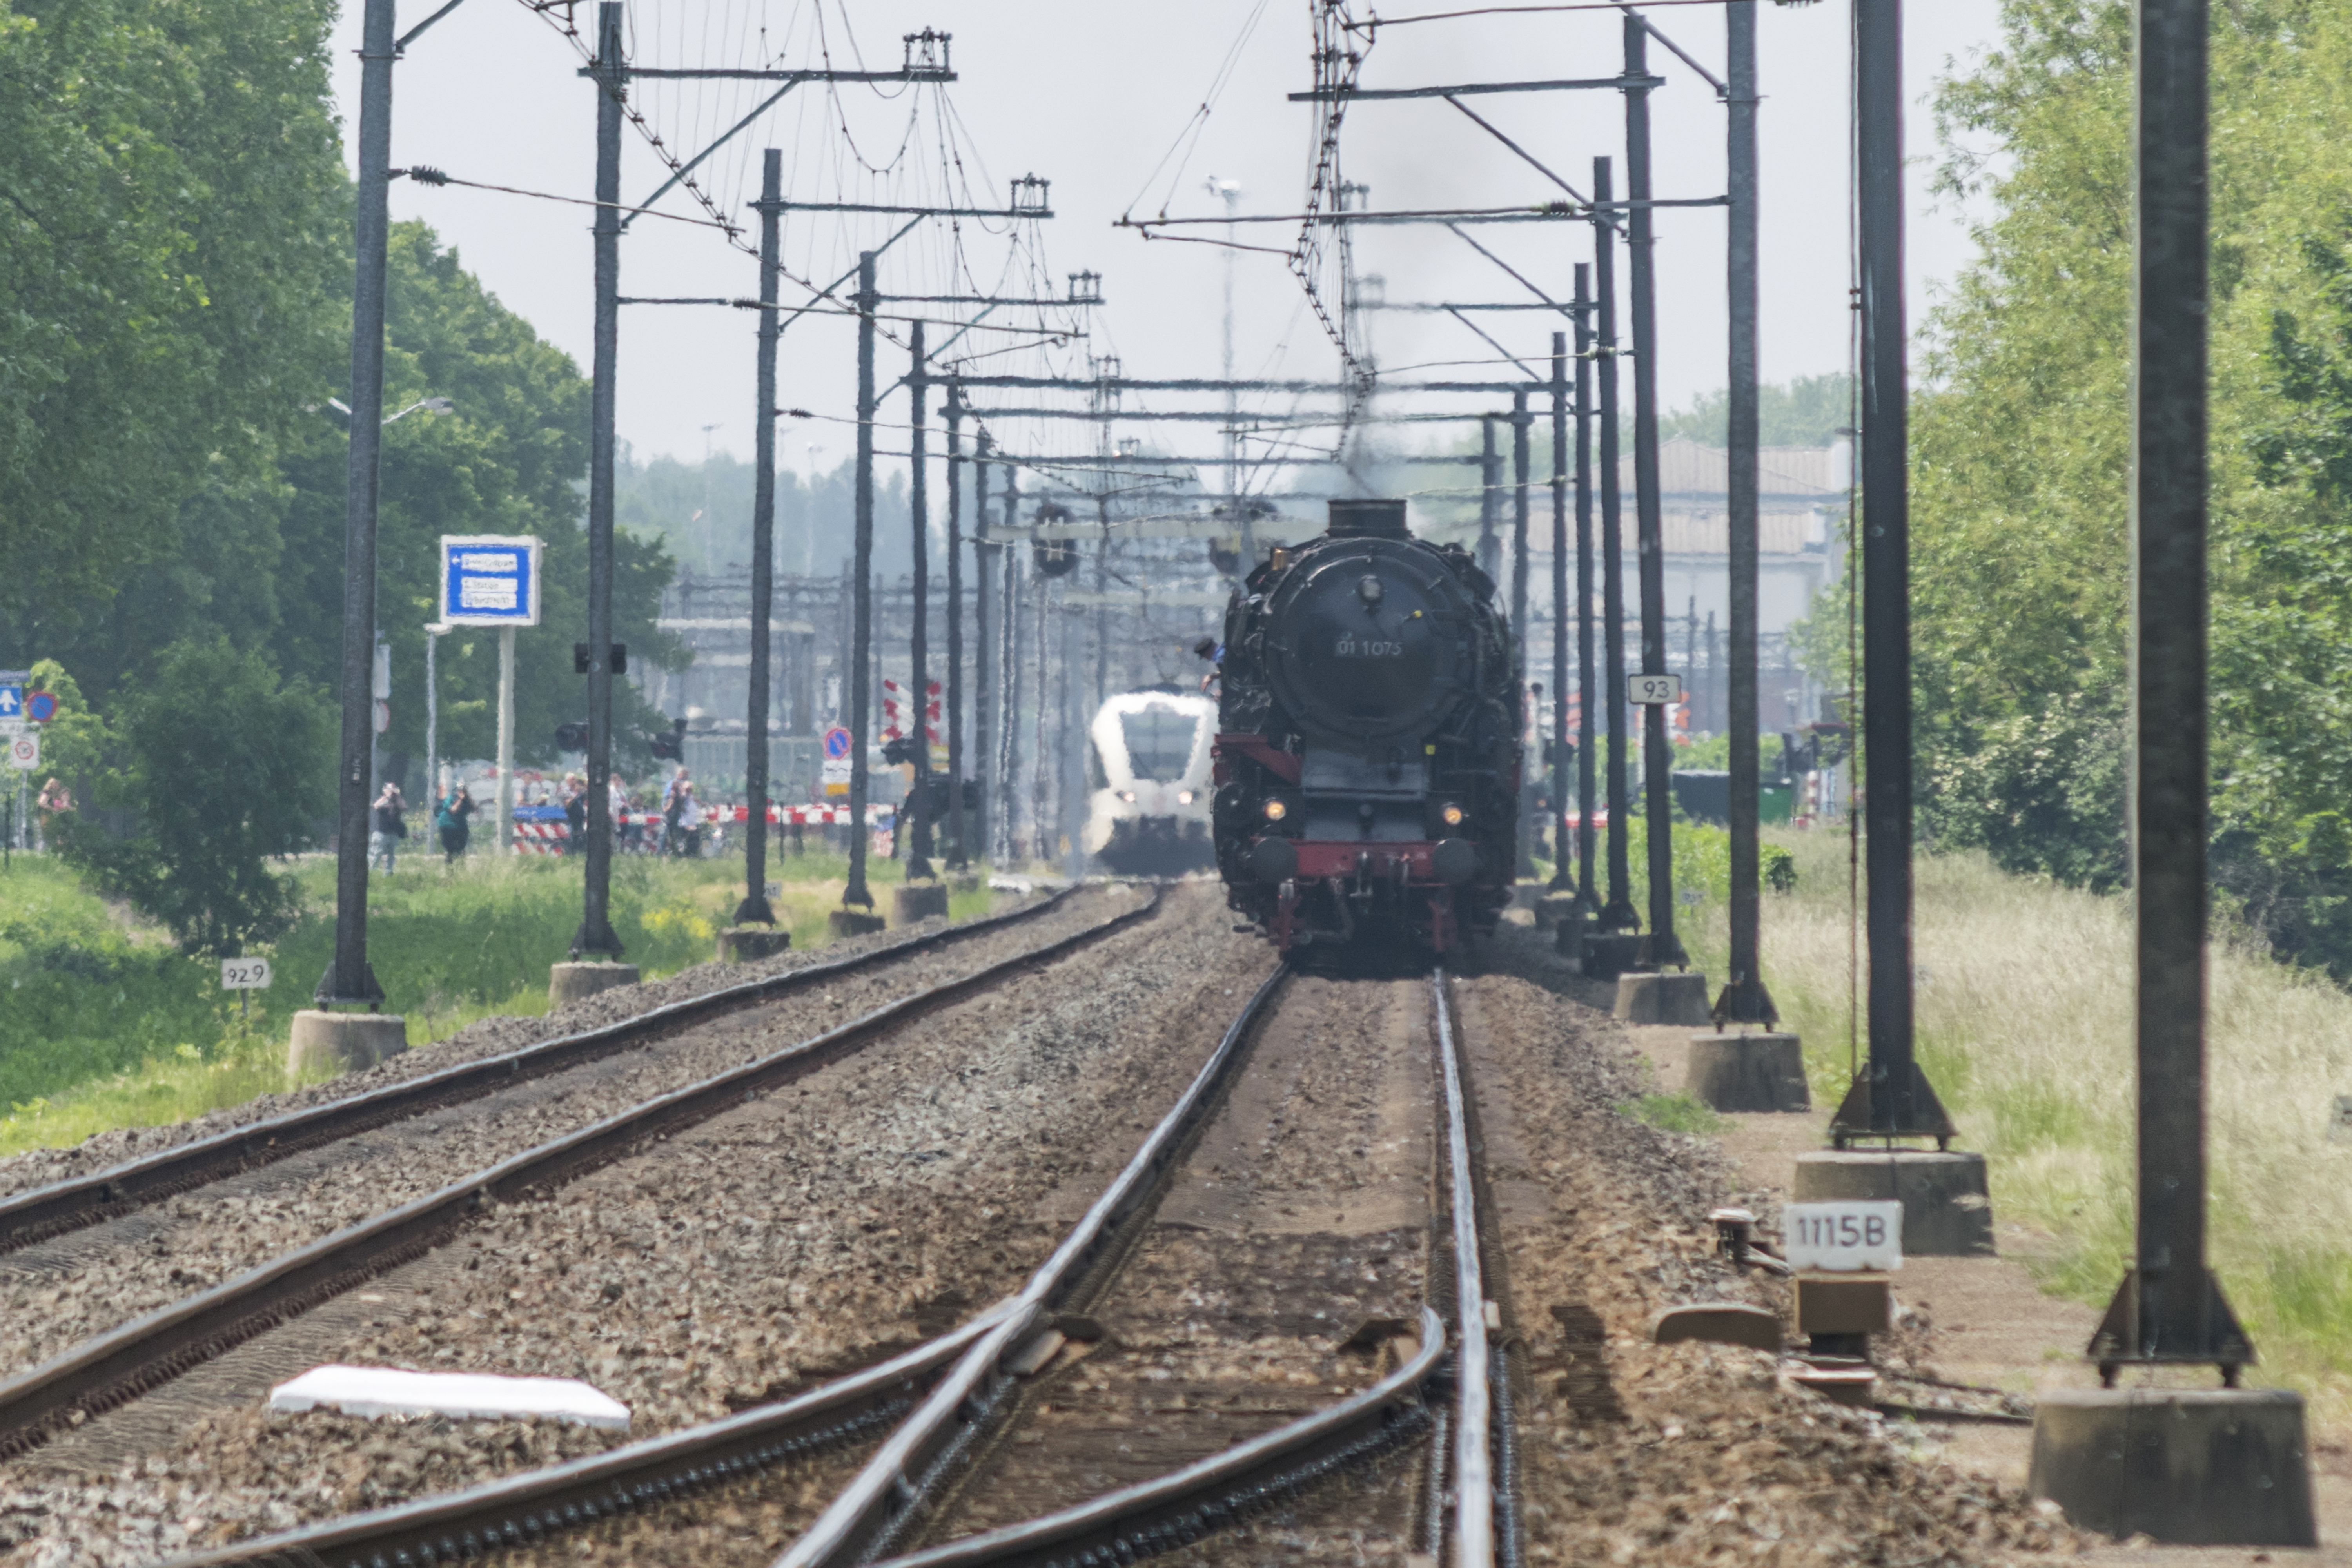
outdoor, track, railroad, road, train, transport, vehicle, nikon, public transport, l, nederland, netherlands, locomotive, event, paulvandevelde, pdvandevelde, padagudaloma, dordrecht, nederlandinfotos, dordtinstoom, stoom, stoomtrein, trein, evenement, rail transport, dampf, 011075, rolling stock, krommedijk, stoomstichtingnederland, 2852016